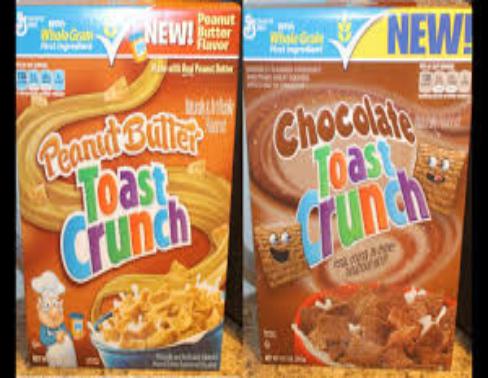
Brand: Chocolate Toast Crunch
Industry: Food